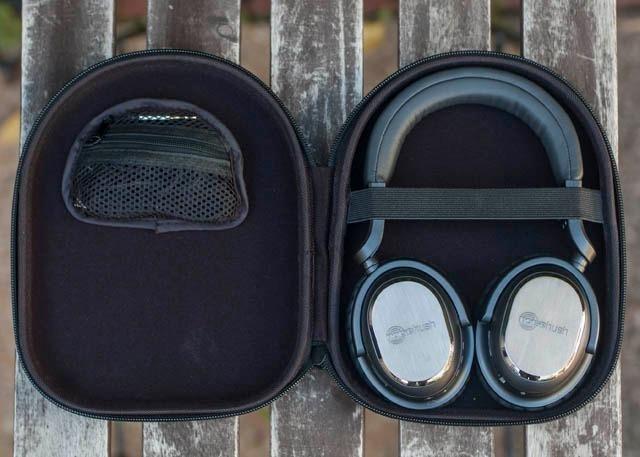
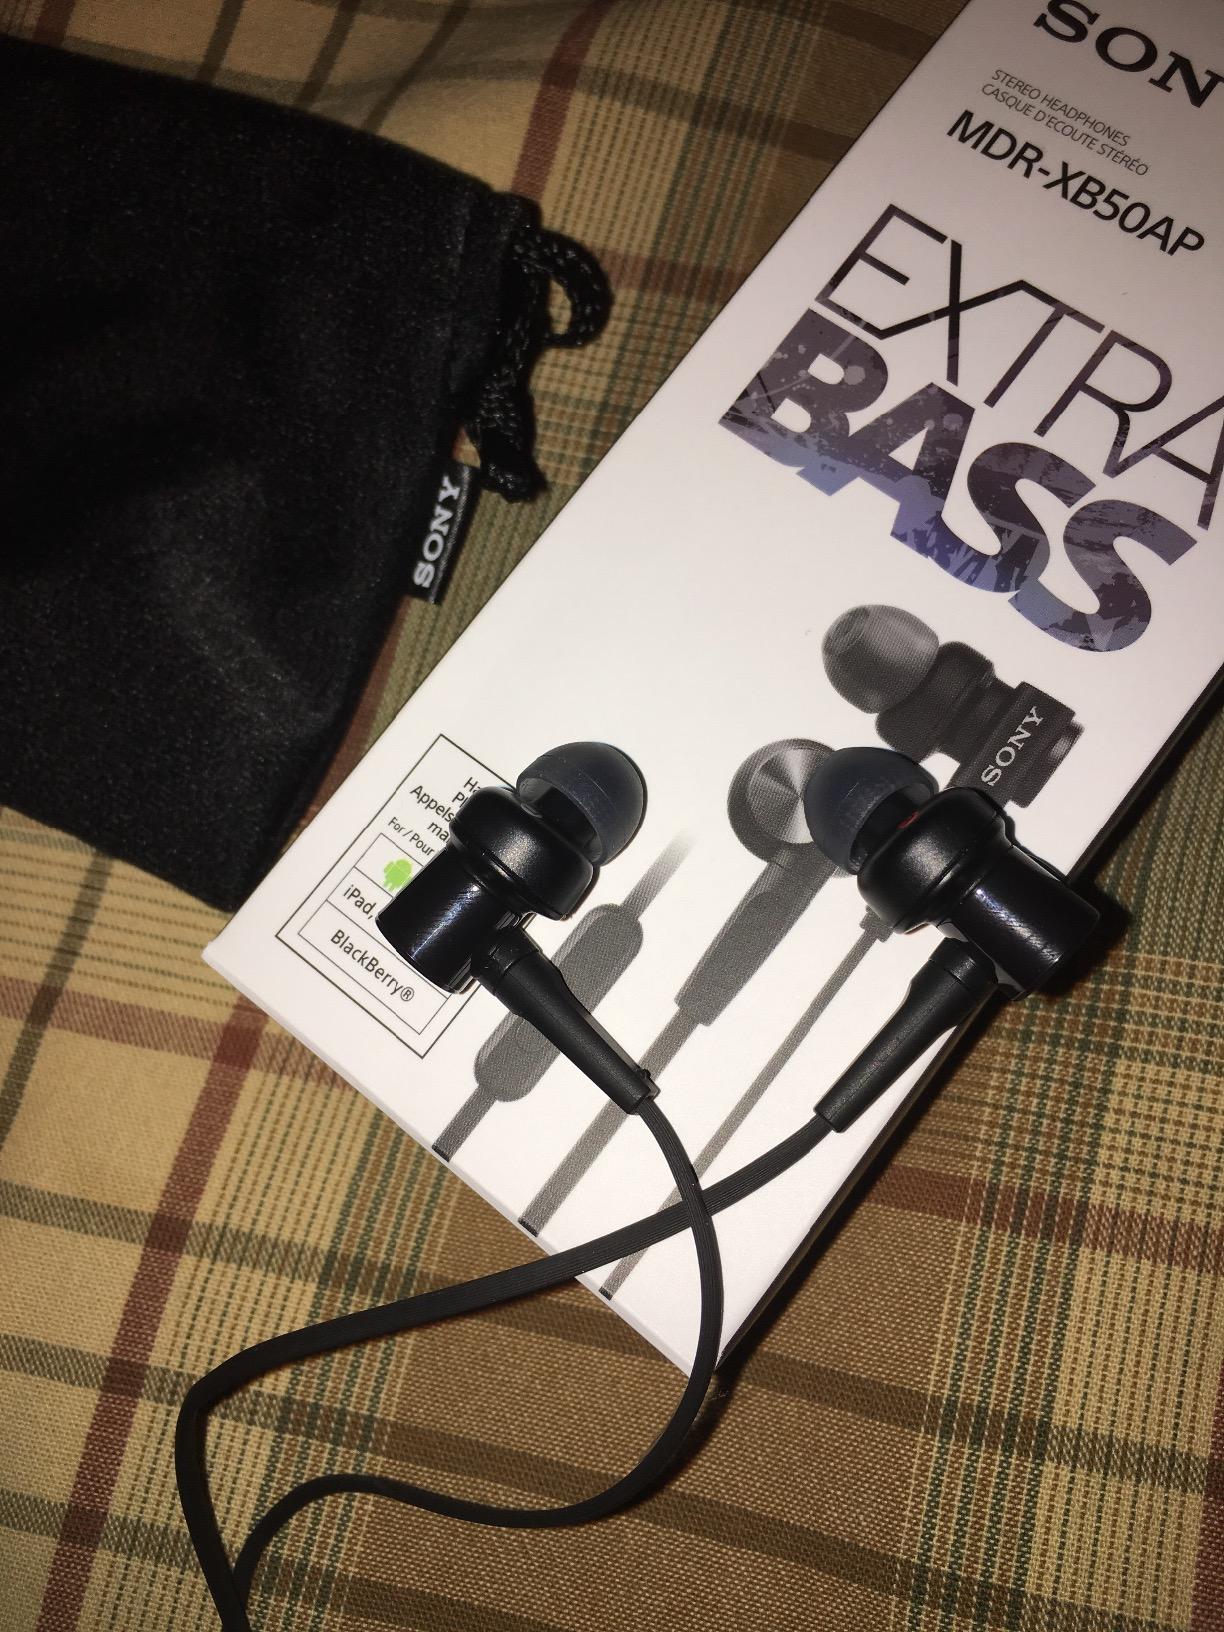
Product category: headphones
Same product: no